Anne Rushout

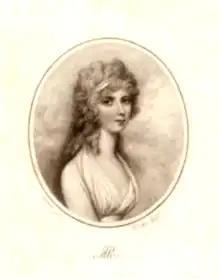
Anne Rushout, portrait stipple engraving

Anne Rushout (c.1767–1849) was an English watercolorist and diarist. Many of her works of art were botanical studies. She was also the subject of several paintings by other artists of her time.